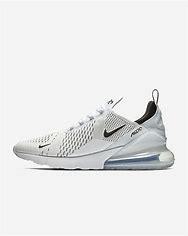
Brand: Nike
Model: Air Max 270